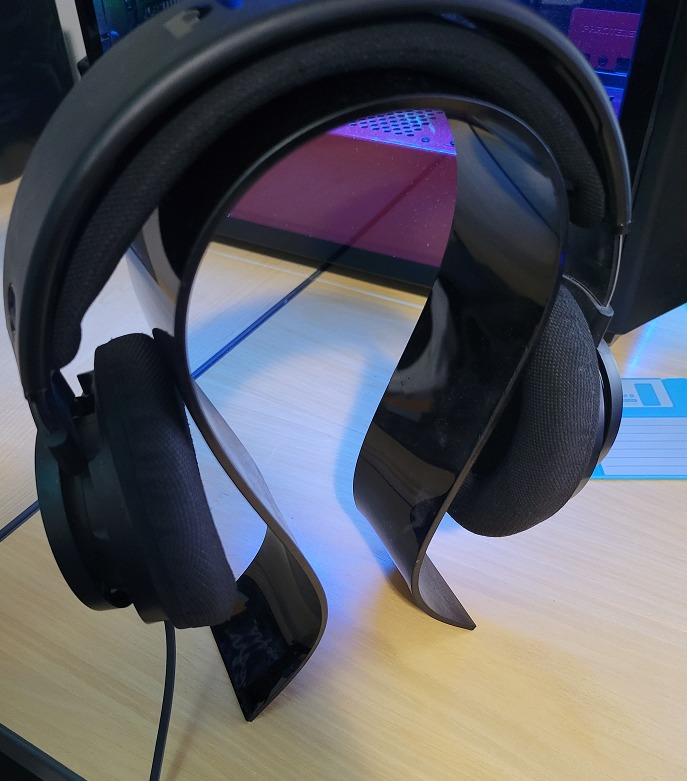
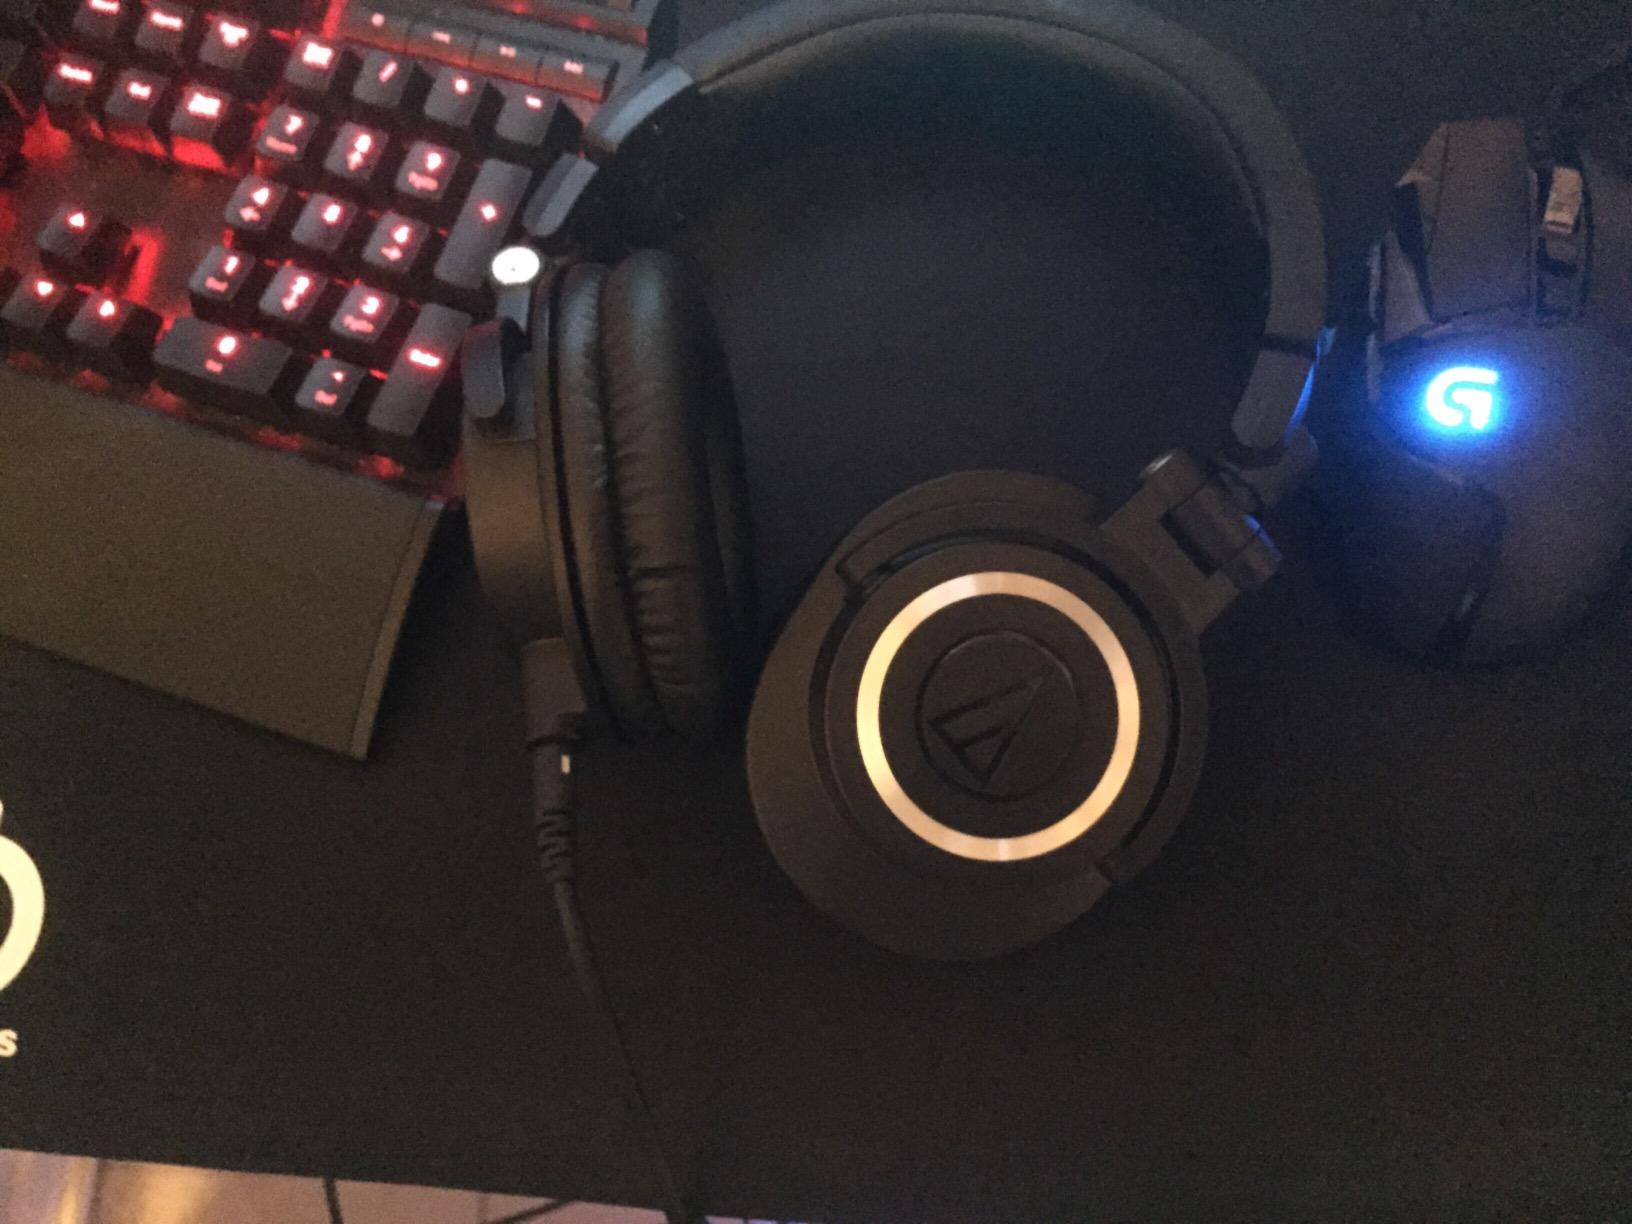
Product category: headphones
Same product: no